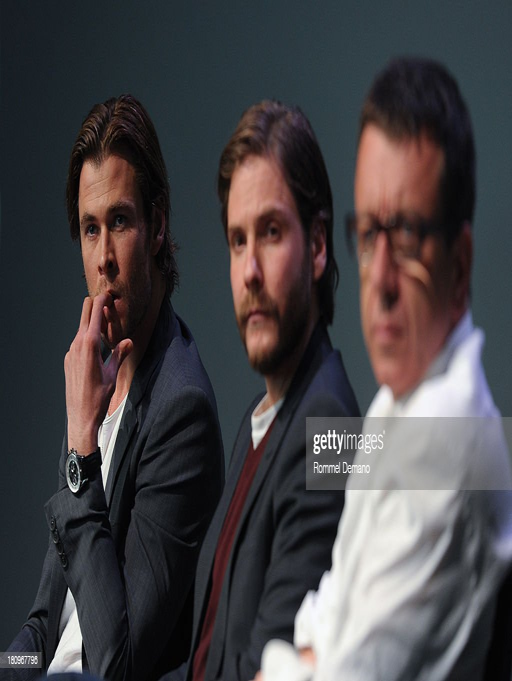
celebrity , actor and dramatist attend person .